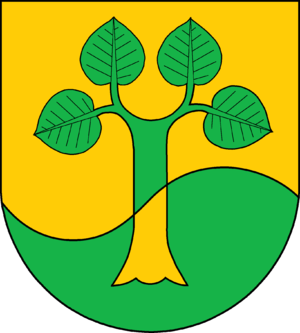
Nienborstel
Coat of arms of Nienborstel
Nienborstel er en kommune i det nordlige Tyskland, beliggende i Amt Mittelholstein i den sydlige del af Kreis Rendsborg-Egernførde. Kreis Rendsborg-Egernførde ligger i den centrale del af delstaten Slesvig-Holsten.